Stalker (film festival)

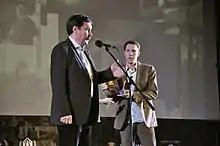
Vadim Abdrashitov and Konstantin Balakirev at Stalker, 15 December 2015

Stalker was established in 1995 after a group of Russian filmmakers were examining the Soviet period of Russian history, in particular the Stalinist purges of the 1930s, in which many people were deprived of their liberty. The name is derived from Russian director Andrei Tarkovsky's film, "Stalker", which celebrates and emphasises the eternal and universal values of mercy and love for one's neighbour, and individuals' personal responsibility to society. In the film, a "stalker" is a professional guide to "the Zone", someone having the ability and desire to cross the border into the dangerous and forbidden place with a specific goal. The director said that "the Zone doesn't symbolise anything, any more than anything else does in my films: the zone is a zone, it's life". The intent of the festival was "an attempt to penetrate into 'the zone' little explored and exciting us all".